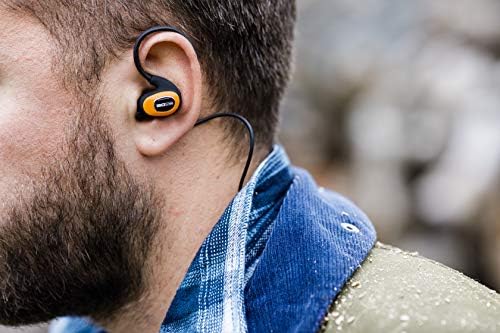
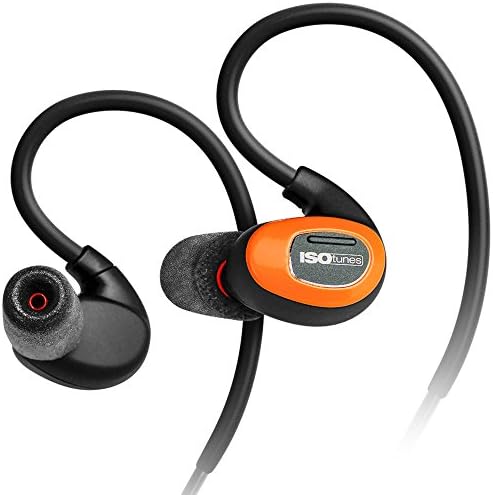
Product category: headphones
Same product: yes